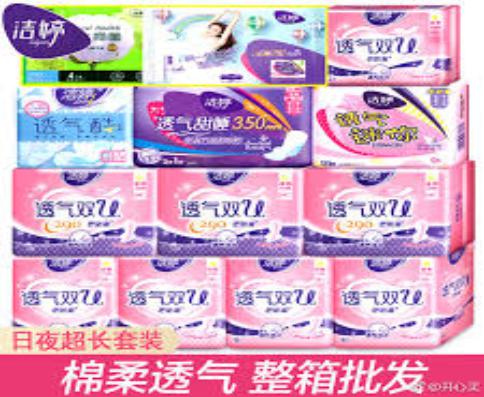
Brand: ladycare
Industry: Necessities